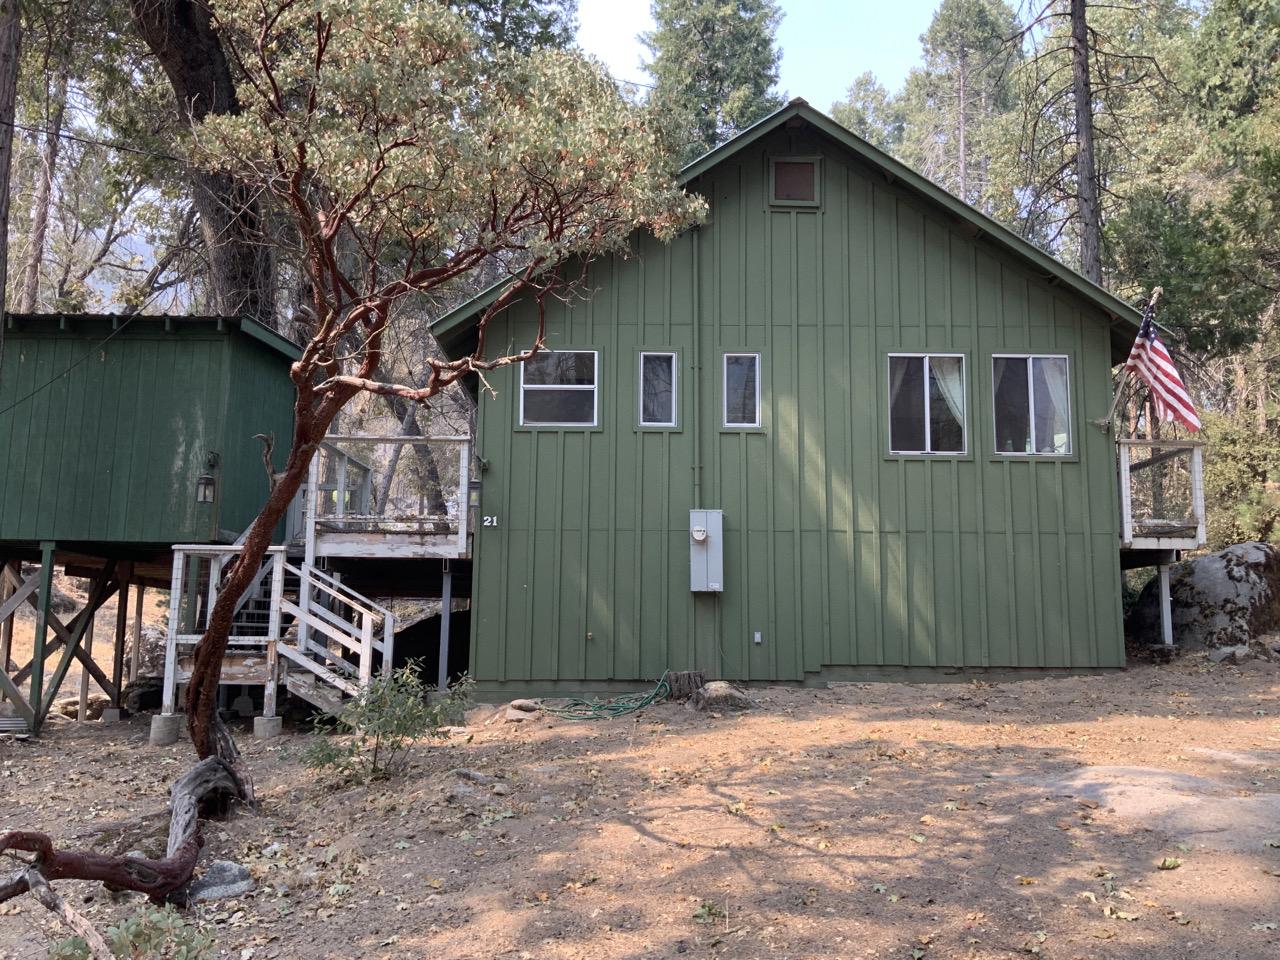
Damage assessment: no_damage